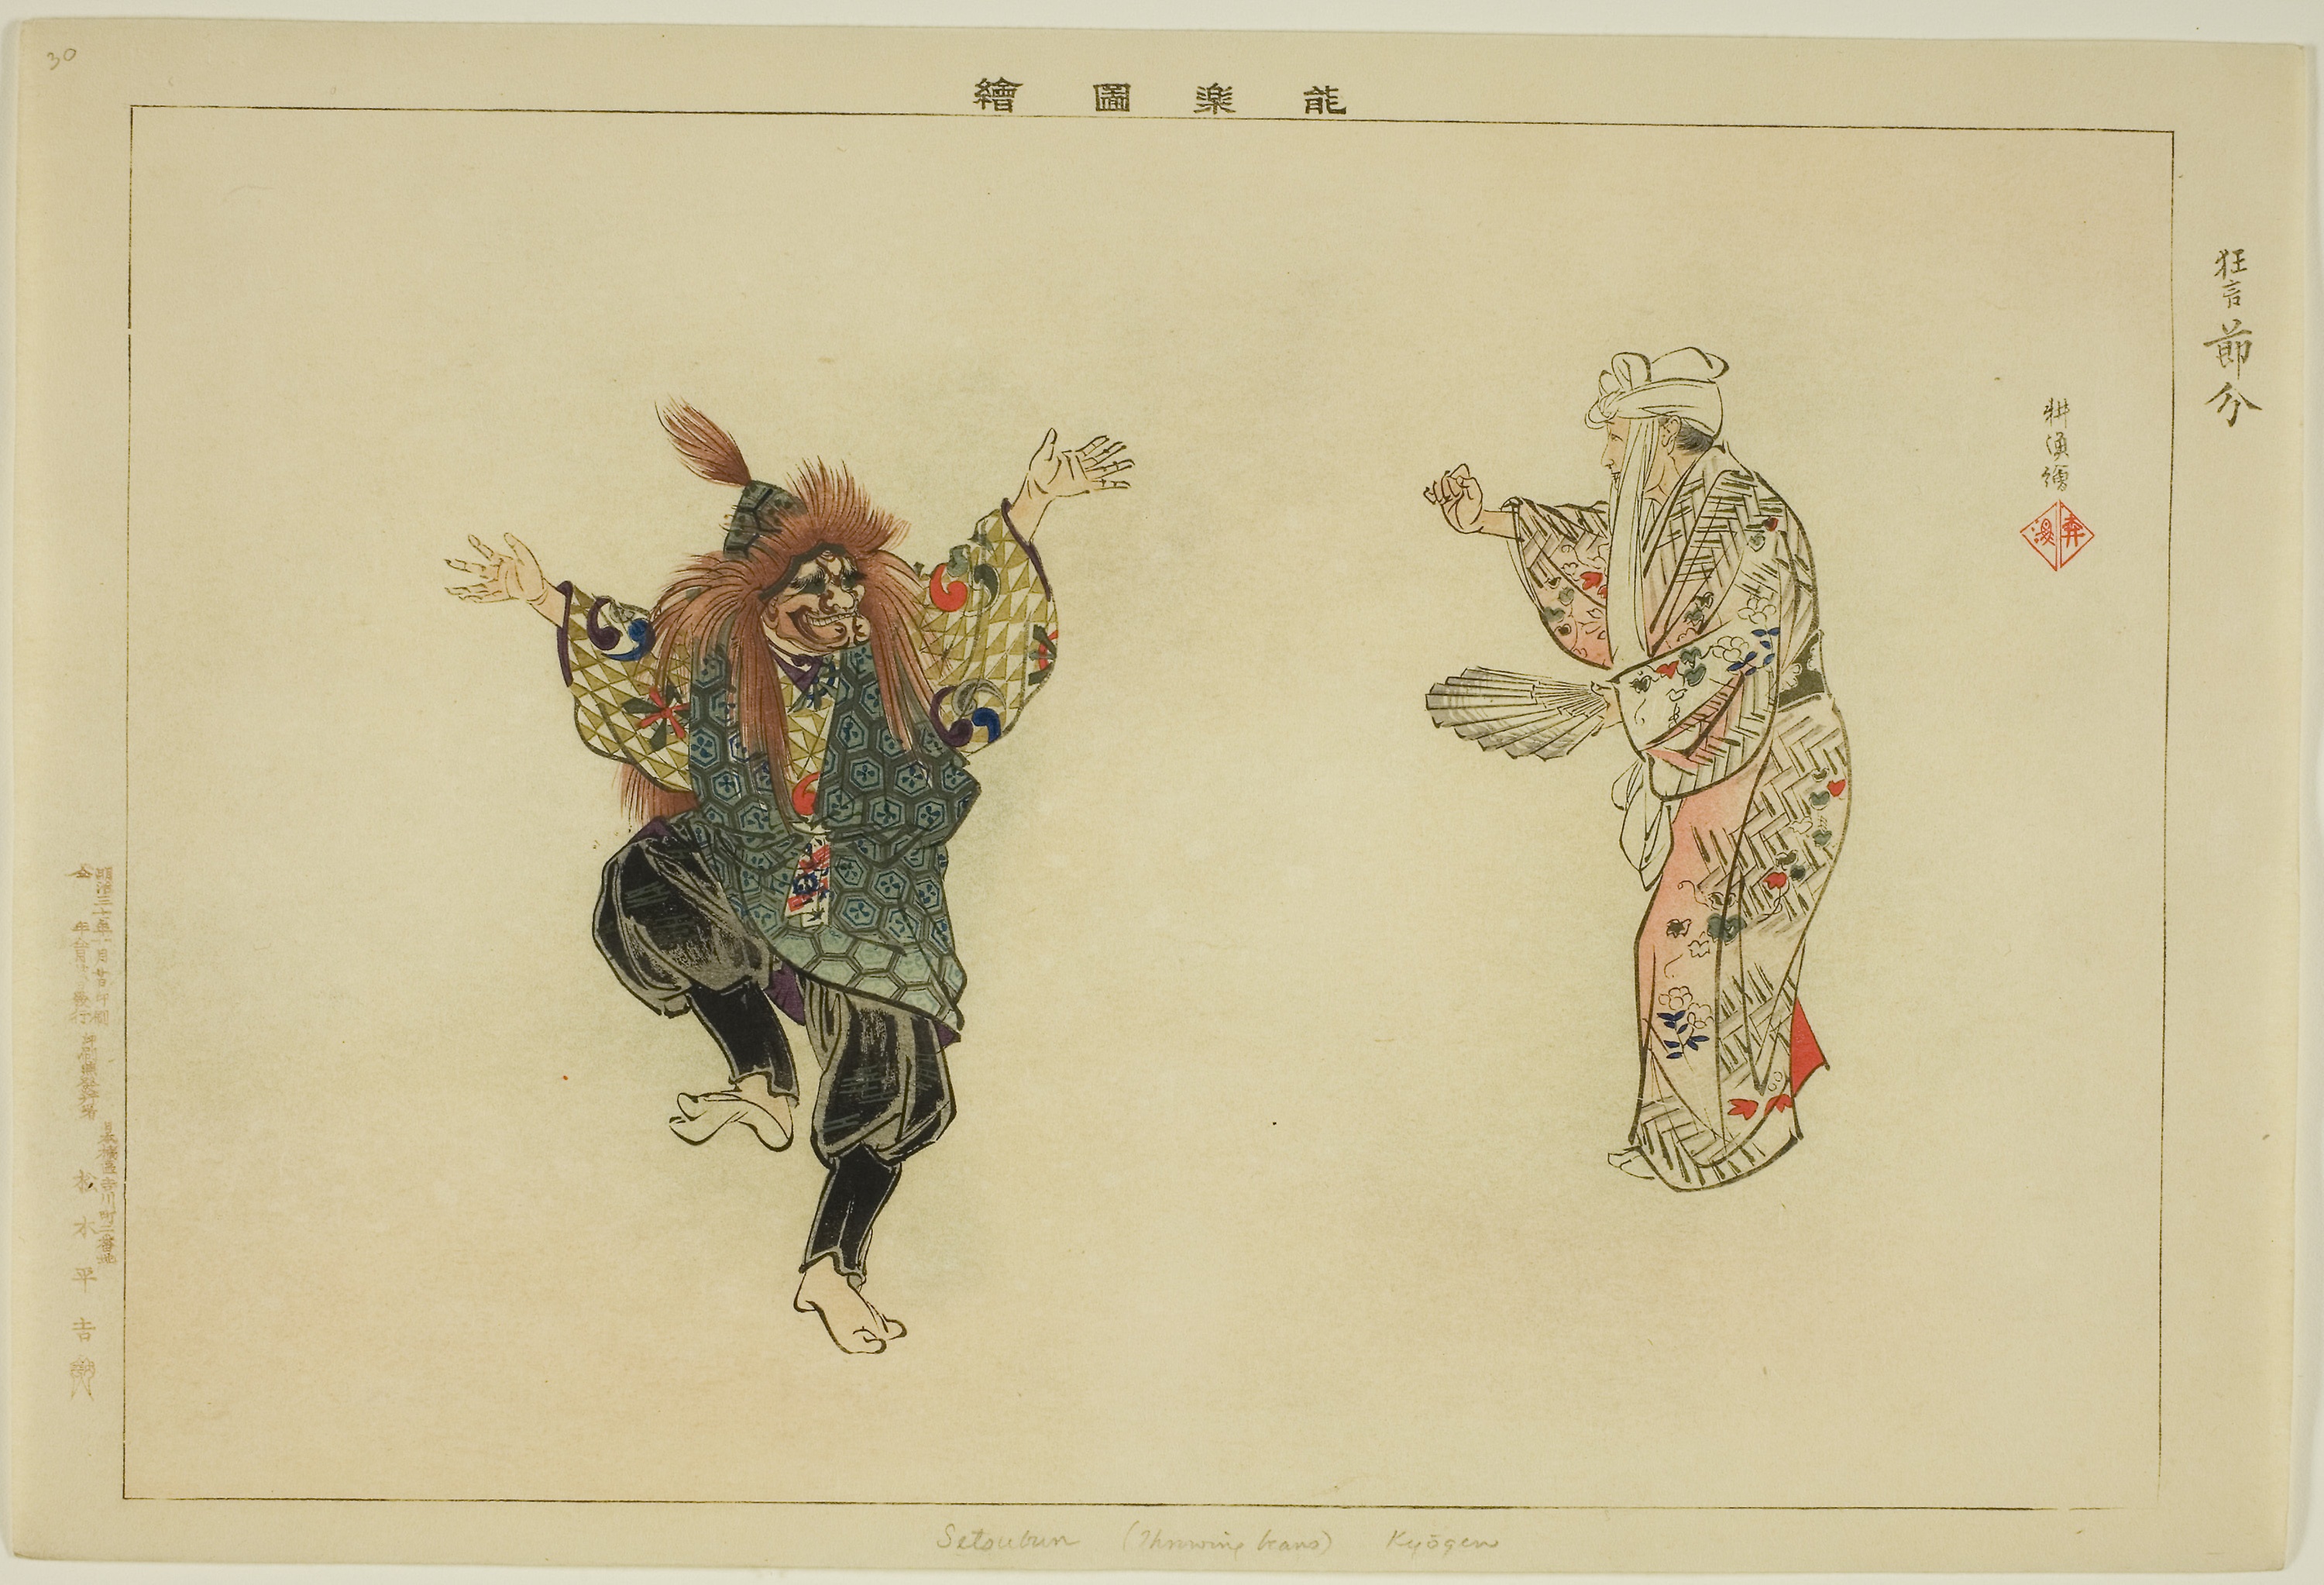
art, costume design, illustration, modern art, painting, artwork, font